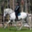
Label: horse